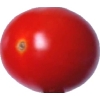
Label: tomato_cherry_red